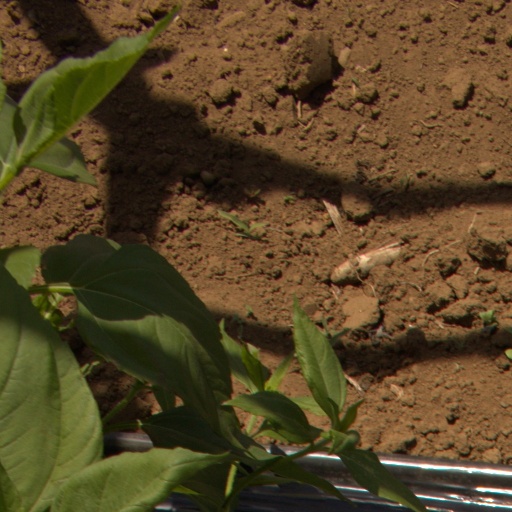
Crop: Jerusalem artichoke